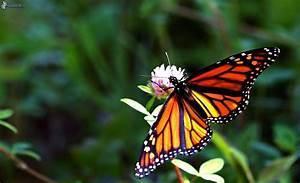
butterfly